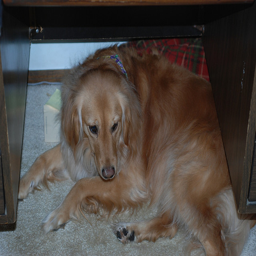
A large brown dog laying on top of a carpet.
A dog is laying on the floor under a desk.
Dog lying under enclosed wooden furniture on carpet.
A golden retriever dog curled up and laying beneath a desk.
A long haired dog is laying down on the floor.